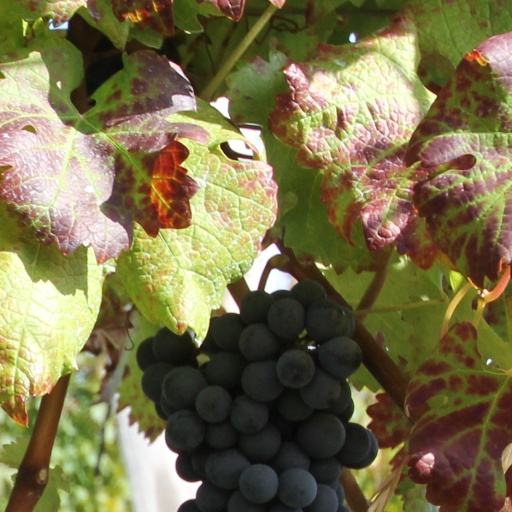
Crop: grape